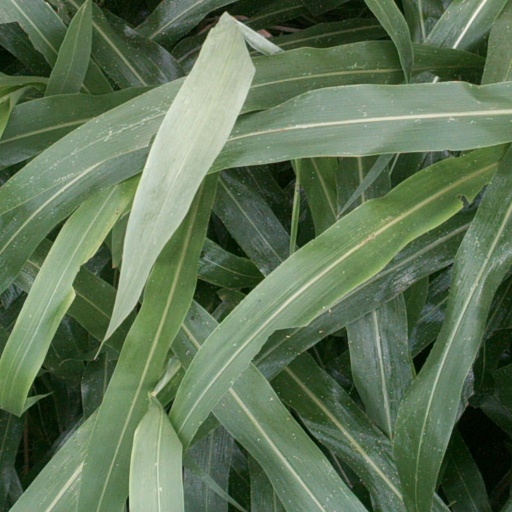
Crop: sorghum